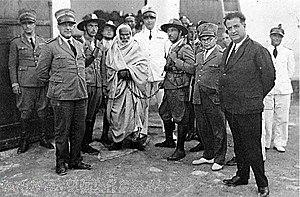
Omar al-Mukhtar traduit au Palais du Littorio de Benghazi en Libye italienne pour y être traduit en justice le 15 septembre 1931.
1931 est une année commune commençant un jeudi.
Omar al-Mukhṫār Muḥammad bin Farḥāṫ al-Manifī, surnommé « Cheikh des militants », ou plus connu dans le monde arabe sous le surnom du lion du désert, en arabe assadou assahraa est un cheikh musulman libyen connu pour avoir organisé la résistance armée à la colonisation italienne de la Libye au début du XXᵉ siècle.